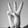
ASL letter: W